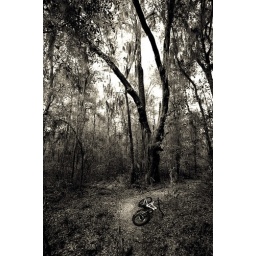
My old mountain bike out in the woods near my house.